Rona McKenzie

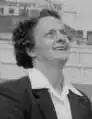
Posing during a coin toss in 1957

Rona Una McKenzie (20 August 1922 – 24 July 1999) was a New Zealand cricketer, and was the first Maori to captain the New Zealand women's cricket team. She played as an all-rounder, batting right-handed and bowling right-arm medium. She appeared in seven Test matches for New Zealand between 1954 and 1961, captaining in them all. McKenzie's highest score was 61 as she scored 295 runs at an average of 22.69, and she took 8 wickets at 26.75, with a best bowling of 4 for 18. She played domestic cricket for Auckland.